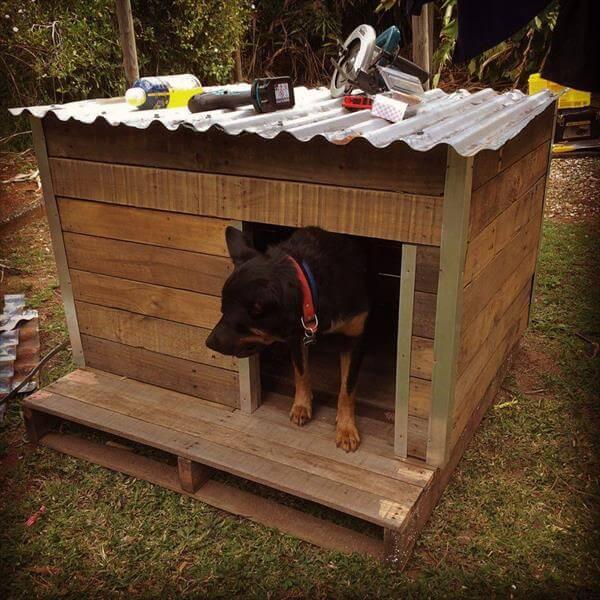
Mbwa yuko mlangoni mwa banda, akifuatiliwa kwa uangalifu ili kuhakikisha afya yake. Huku mazingira yakihakikisha usalama na ustawi wake.